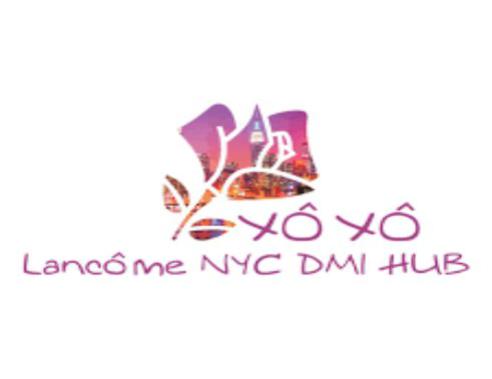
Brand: lancome
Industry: Necessities